CEFIP

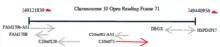
Chromosome 10 representation showing C10orf71 location and other neighboring genes it is flanked by.

The mRNA sequence of C10orf71 has 3 exons and 10 stop codons in the favorable splice form. The two alternative splice forms had 47 and 75 stop codons interspersed throughout the sequence so they were not utilized to obtain further sequence information. The main splice form that was analyzed had the ten stop codons interspersed throughout the 5' and 3' UTR, which was why this splice form was utilized to further analyze. The mRNA of the Homo sapiens ortholog of C10orf71was 5286 bp in length.